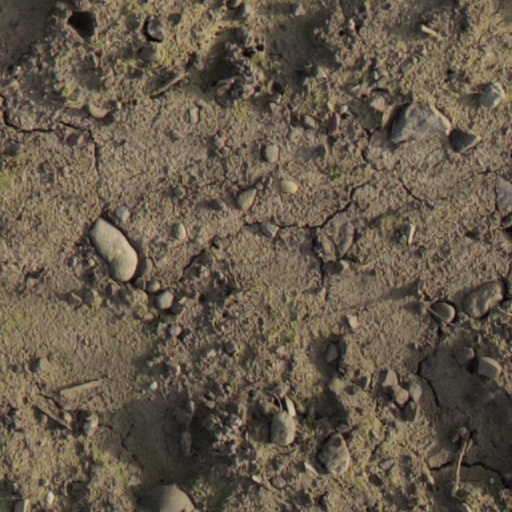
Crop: wheat